Answer in natural language. Considering the relative positions, is tall floor lamp with white shade (marked A) to the left or right of brown square dining table (marked C)? Choose between the following options: right or left
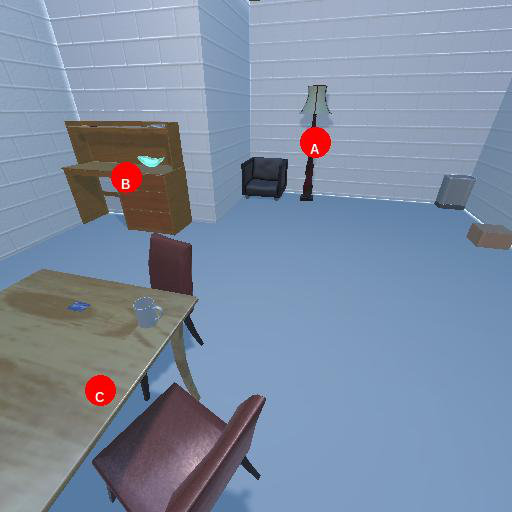
<answer>right</answer>